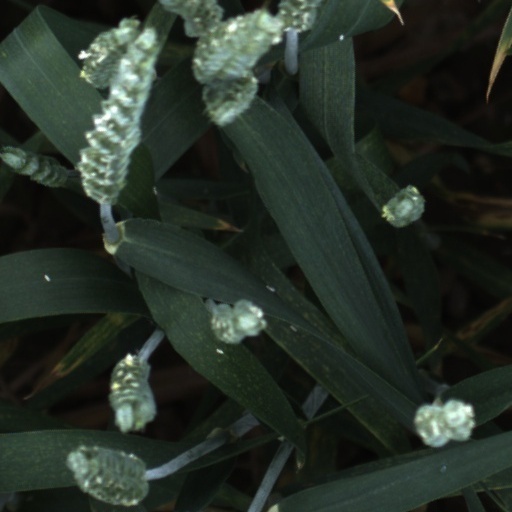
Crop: wheat